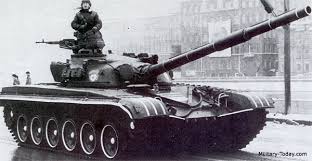
Label: T-72